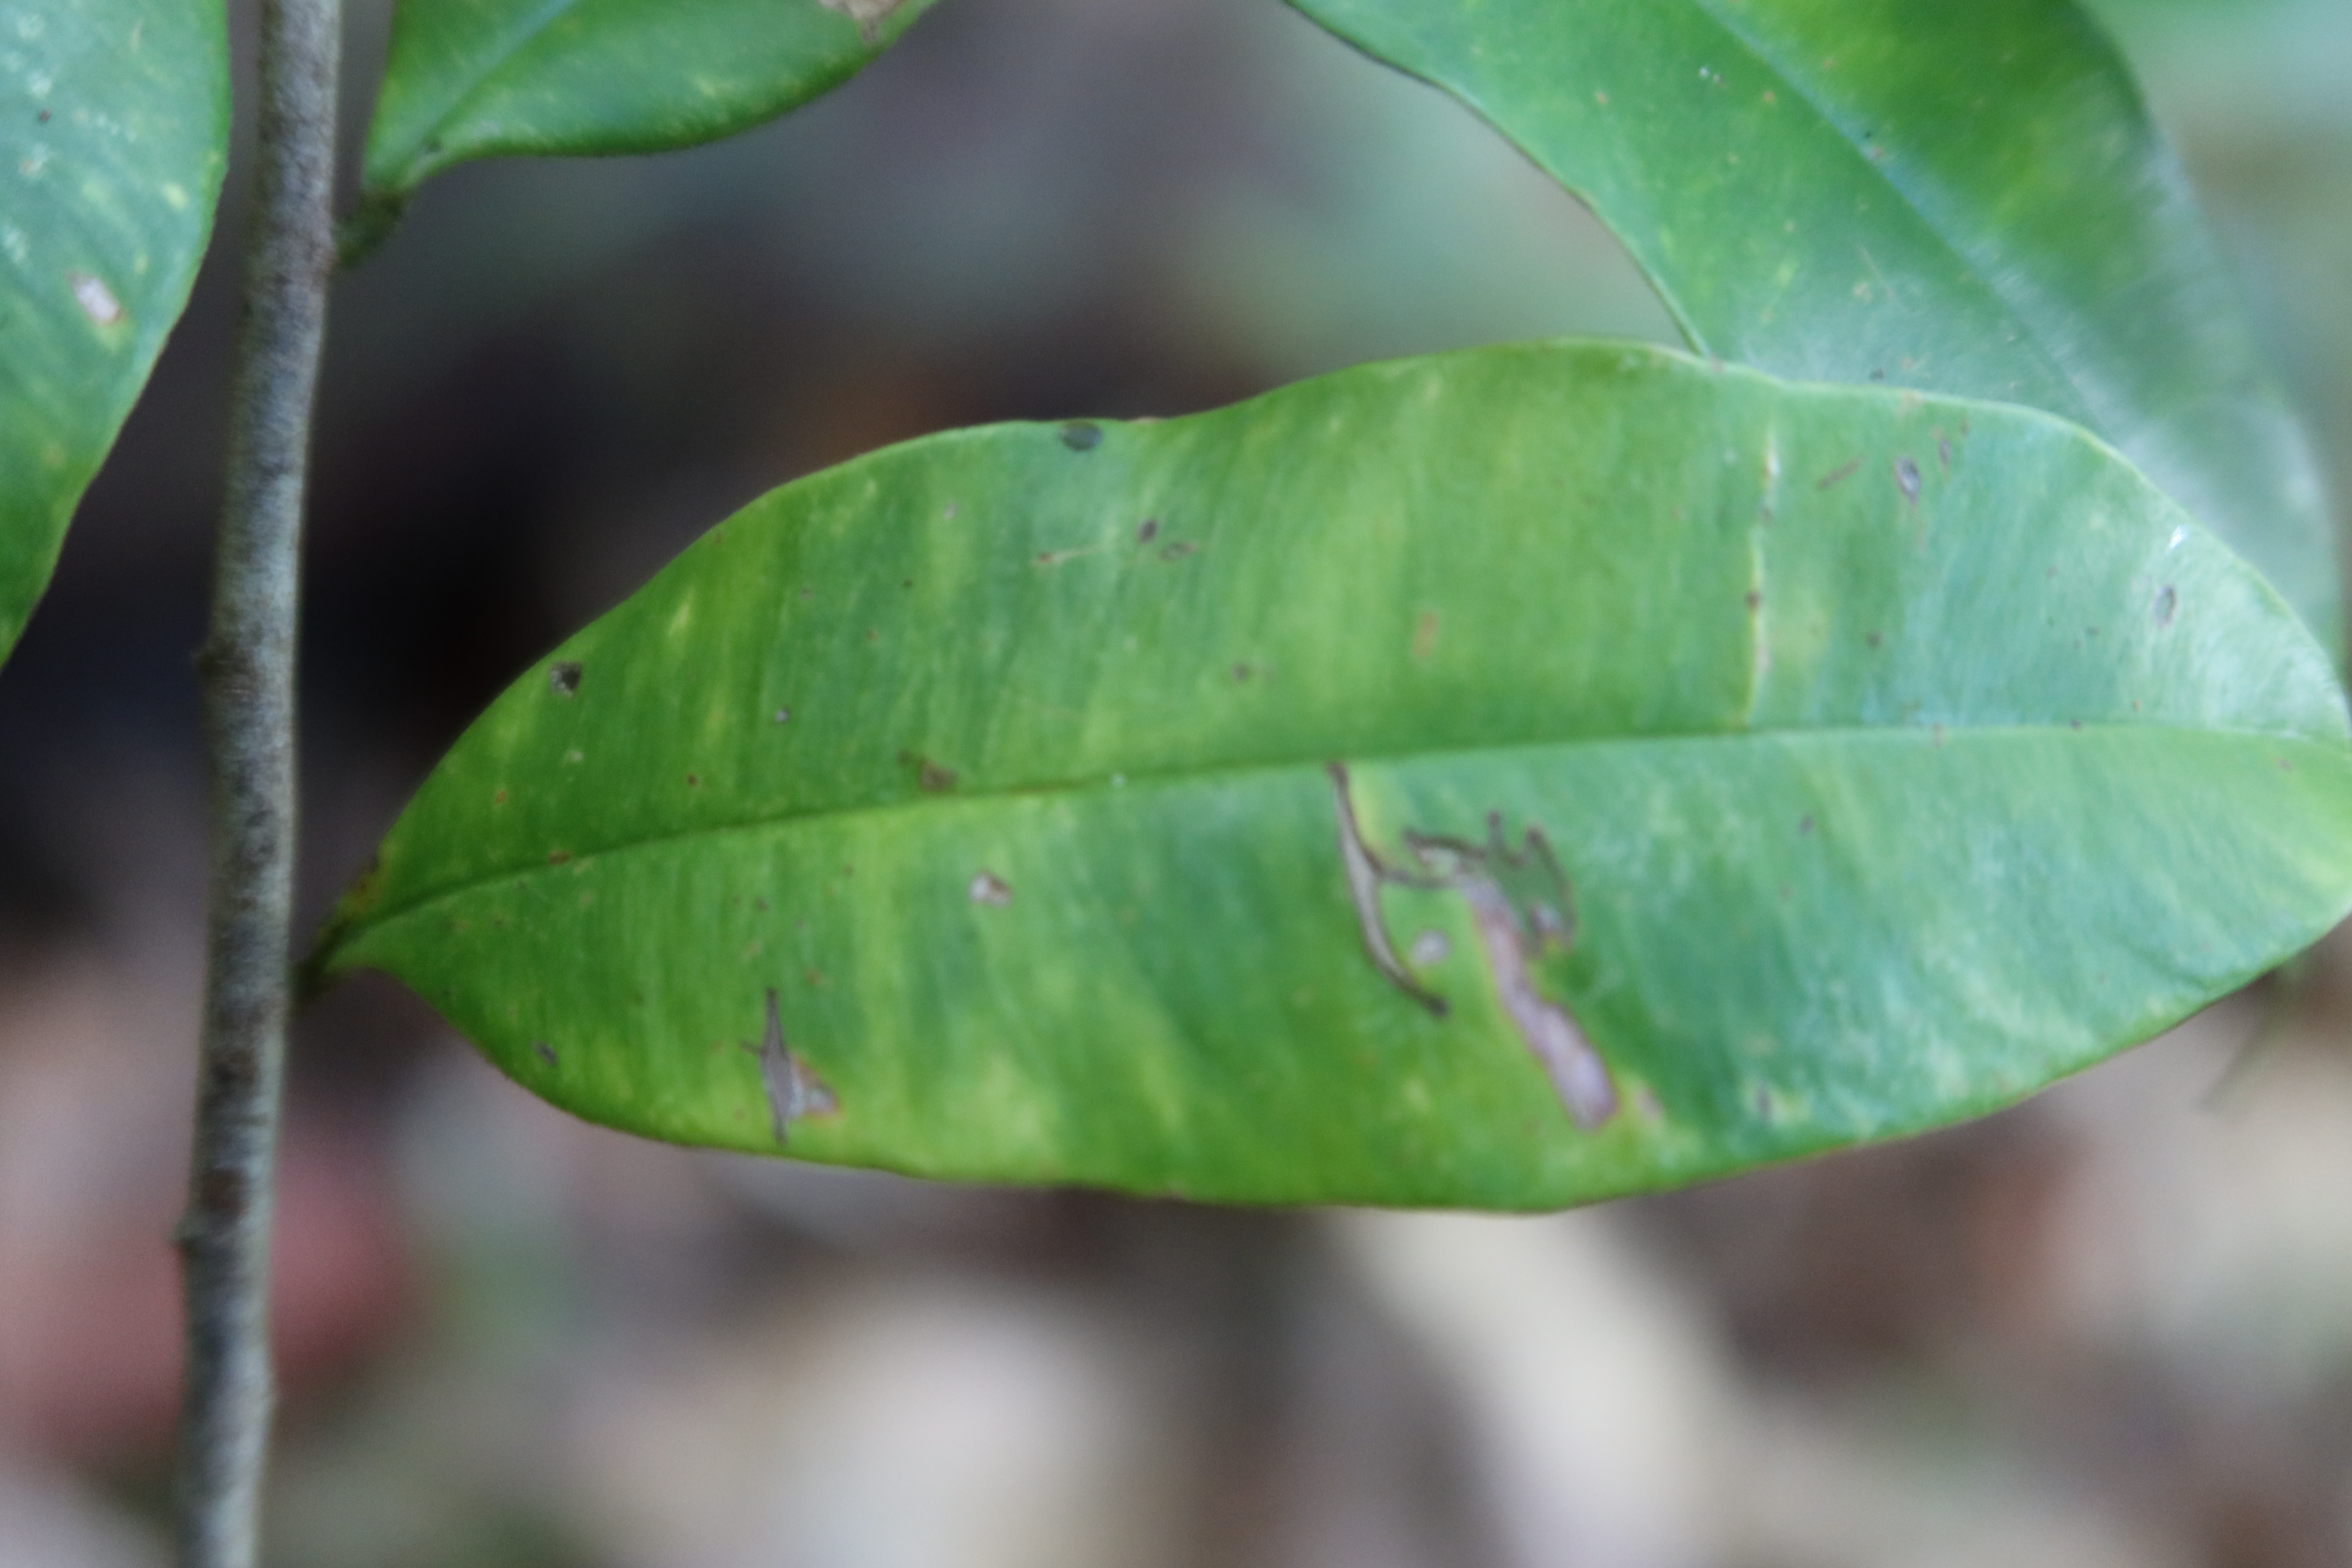
Label: Downy mildew